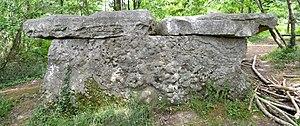
Pierre Couverte du Moulin de Piau à Chemellier (49).
La Pierre couverte du Moulin de Piau est un dolmen situé à Chemellier, dans le département français de Maine-et-Loire.